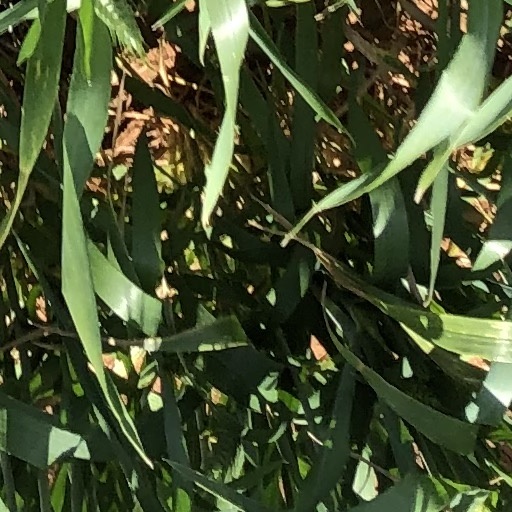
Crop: wheat